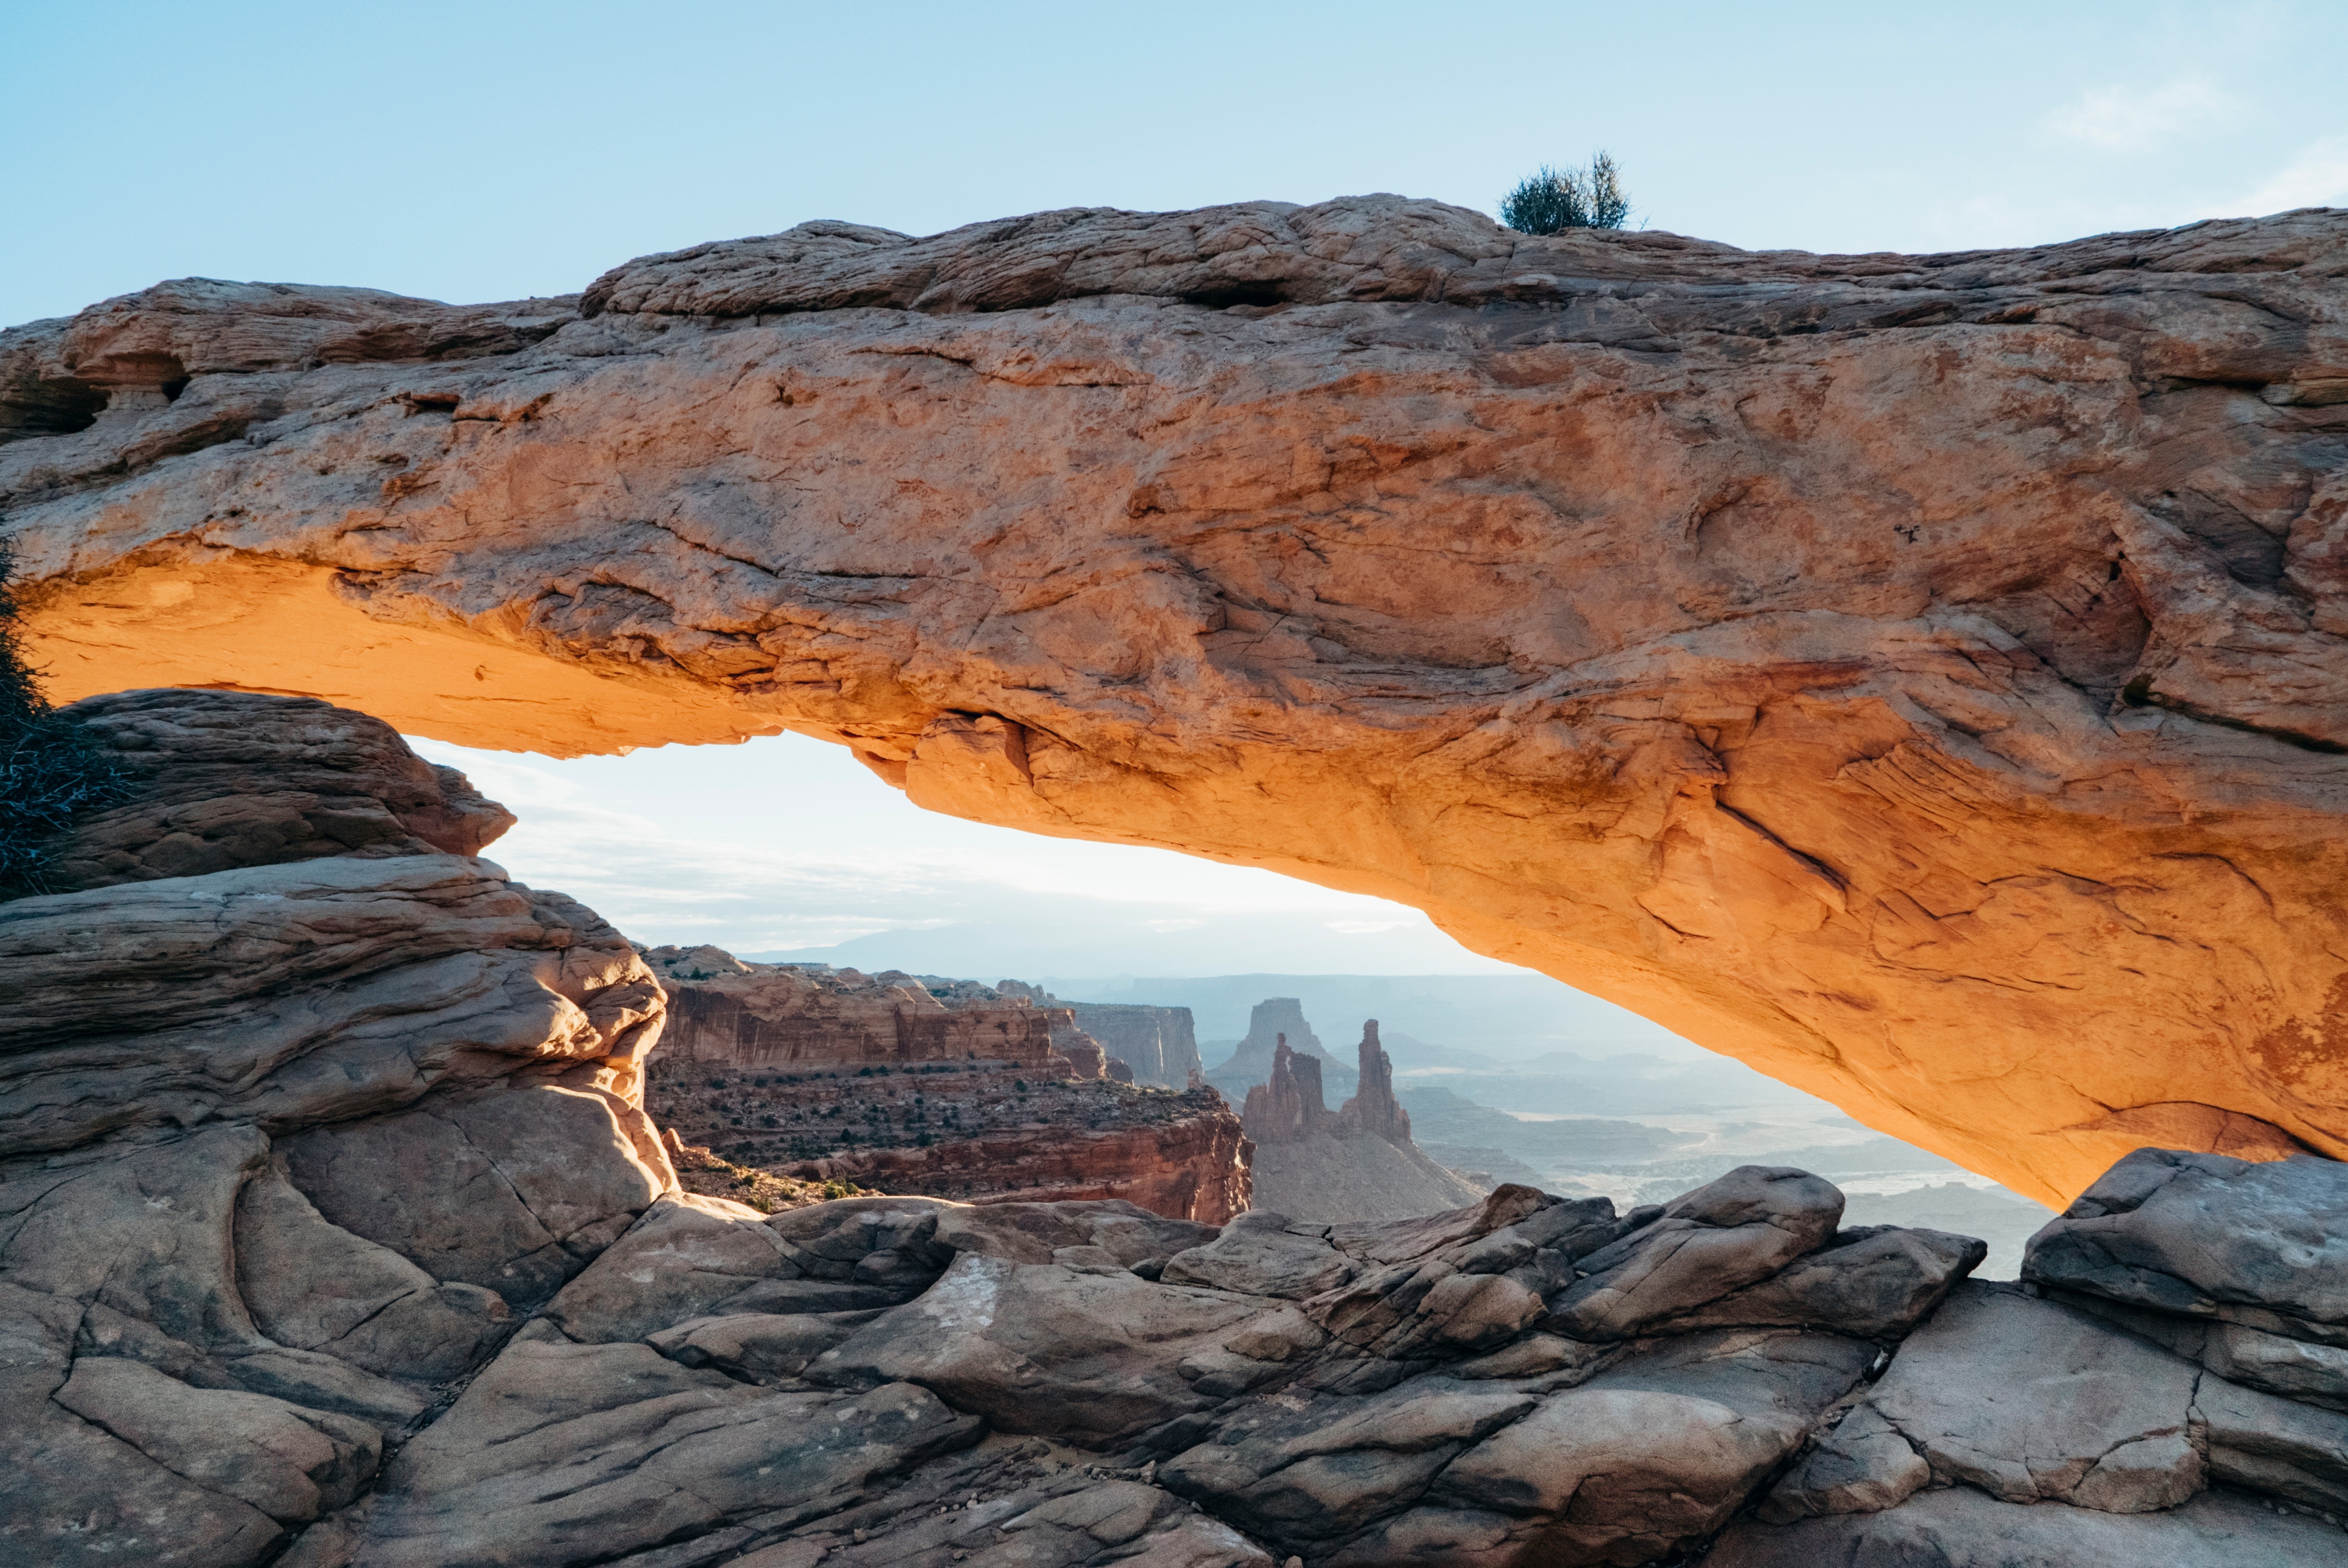
landscape, rock, wilderness, hole, adventure, valley, stone, formation, cliff, arch, rock formation, canyon, terrain, material, ridge, geology, badlands, plateau, wadi, landform, natural arch, geographical feature, geological phenomenon